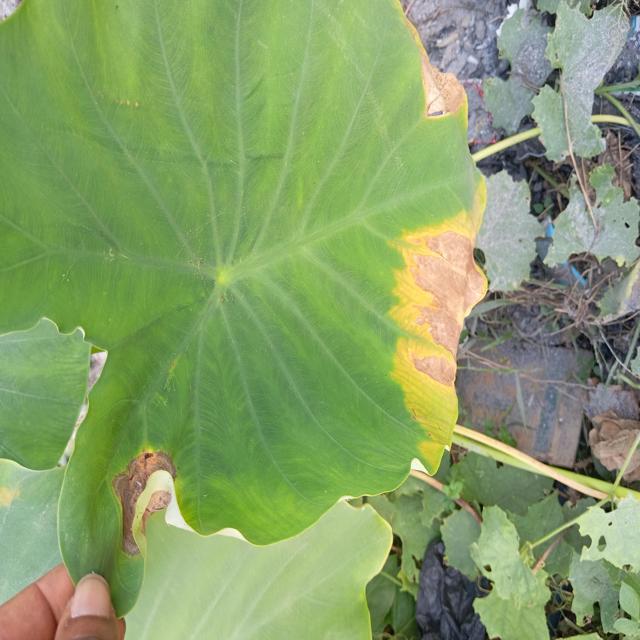
Label: Late_Blight